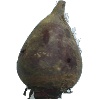
Label: Beetroot 1